La Légende du Changeling

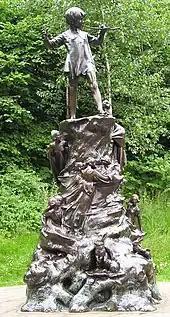
Statue of Peter Pan in Kensington Gardens: both the character and the location feature in "The Legend of the Changeling".

Scrubby, along with some of his companions who followed the little folk, survives the collapse of the mine. Having endured the trial by fire, he now emerges from the trial of earth. He succeeds in rescuing his friend Laura from the rubble by kissing her—a gesture which, unbeknownst to him, ultimately saves her life. Having lost his job as a child miner, he collects valuables from the bottom of the Thames to earn money to buy Laura a gift. He discovers that she has just been murdered near a tavern, amid a series of killings committed by a mysterious demonic figure, "Spring Heeled Jack".